Indo-Greek Kingdom

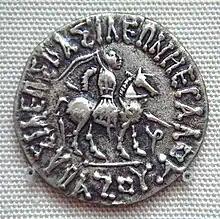
Hippostratos was replaced by the Indo-Scythian king Azes I (r. c. 35–12 BC).

Again in Sanchi, but this time dating to the period of Satavahana rule circa 50–1 BC, one frieze can be observed which shows devotees in Greek attire making a dedication to the Great Stupa of Sanchi. The official notice at Sanchi describes "Foreigners worshiping Stupa". The men are depicted with short curly hair, often held together with a headband of the type commonly seen on Greek coins. The clothing too is Greek, complete with tunics, cloaks, and sandals, typical of the Greek travelling costume. The musical instruments are also quite characteristic, such as the double flute called aulos. Also visible are carnyx-like horns. They are all celebrating at the entrance of the stupa.